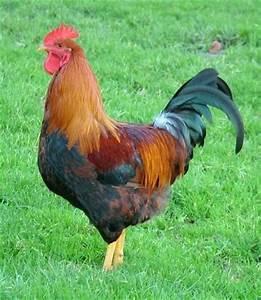
chicken